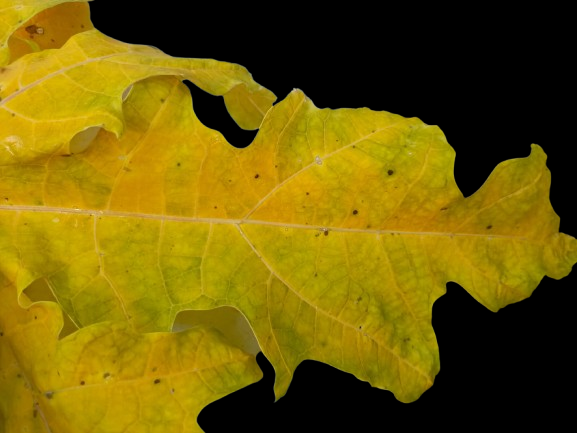
Crop: Papaya
Label: Yellow_Necrotic_Spots_Holes